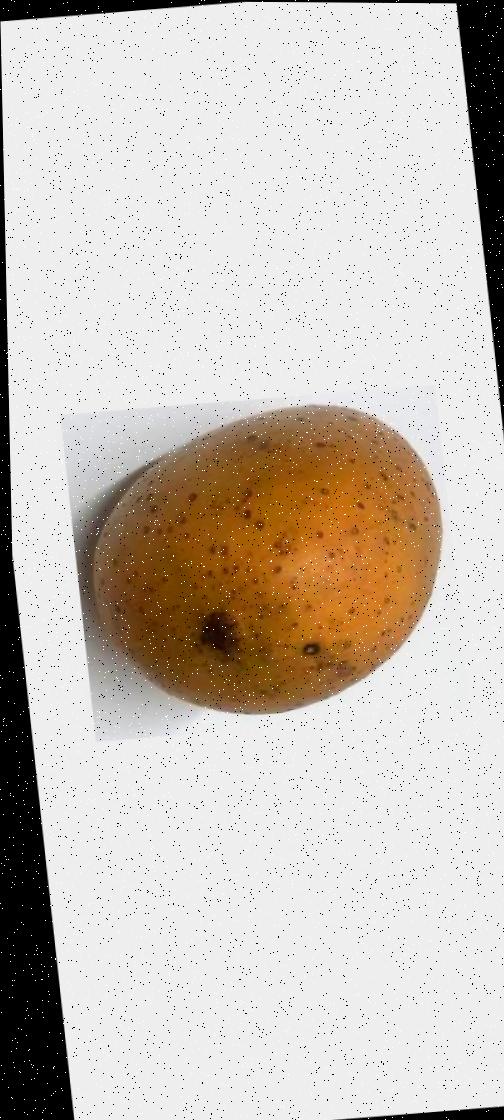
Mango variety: Gourmoti